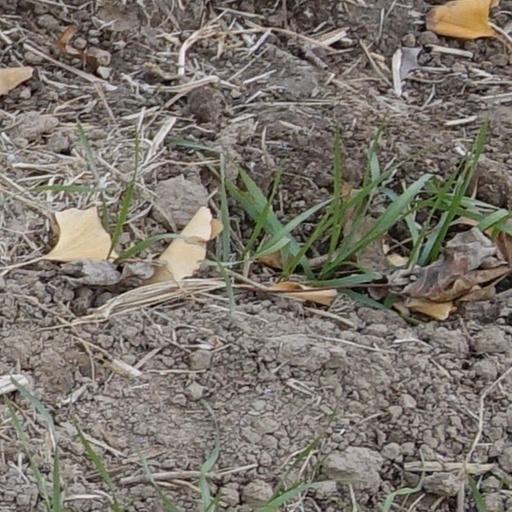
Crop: wheat